The Philadelphia Insectarium and Butterfly Pavilion

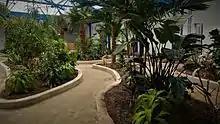
Insectarium and Butterfly Pavilion, Botanical Garden construction, January 2017

The Philadelphia Insectarium and Butterfly Pavilion was a museum about insects located in the northeast Philadelphia, Pennsylvania.